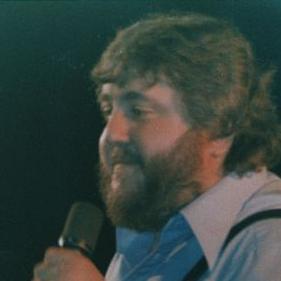
Age: 32